John Eglinton Montgomerie

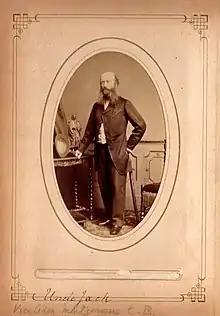
John Eglinton Montgomerie, known as Uncle Jack to his nephew, Sir John Anthony Cecil Tilley whose album this was scanned from

Admiral John Eglinton Montgomerie, CB (23 December 1825 – 10 September 1902) was a Scottish Royal Navy officer.